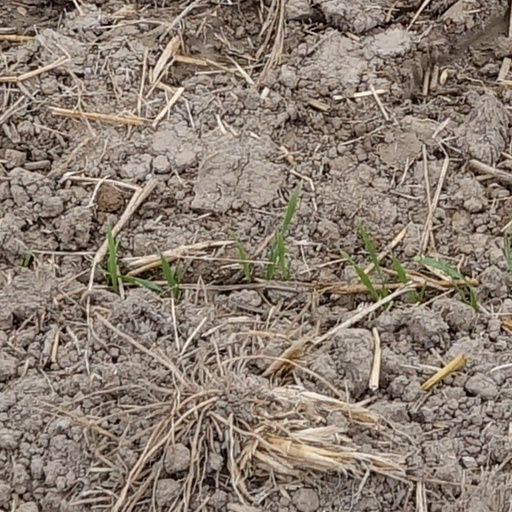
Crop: wheat